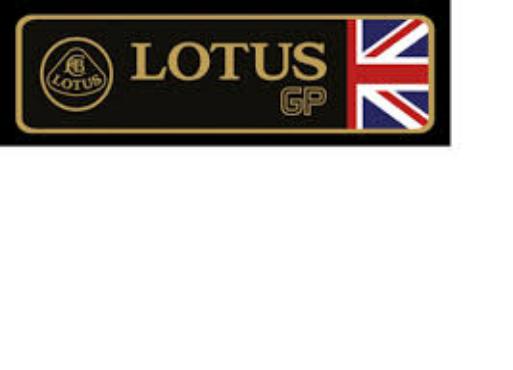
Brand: Lotus Cars
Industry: Transportation